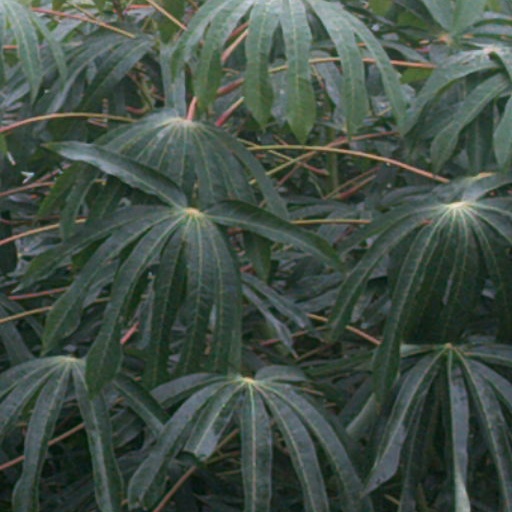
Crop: cassava